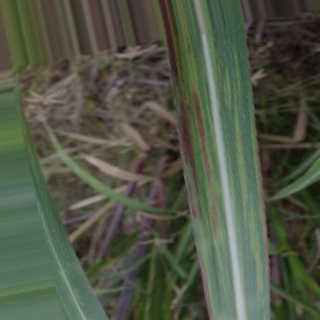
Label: sugarcane_bacterial_blight